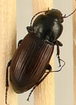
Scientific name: Amara alpina
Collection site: Niwot Ridge NEON (NIWO), plot NIWO_006